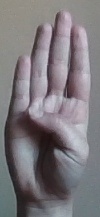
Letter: kaaf